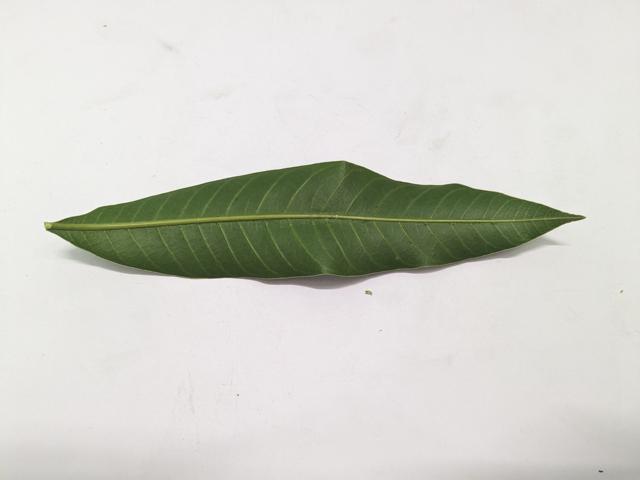
Mango leaf variety: Chaunsa